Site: brandenburg
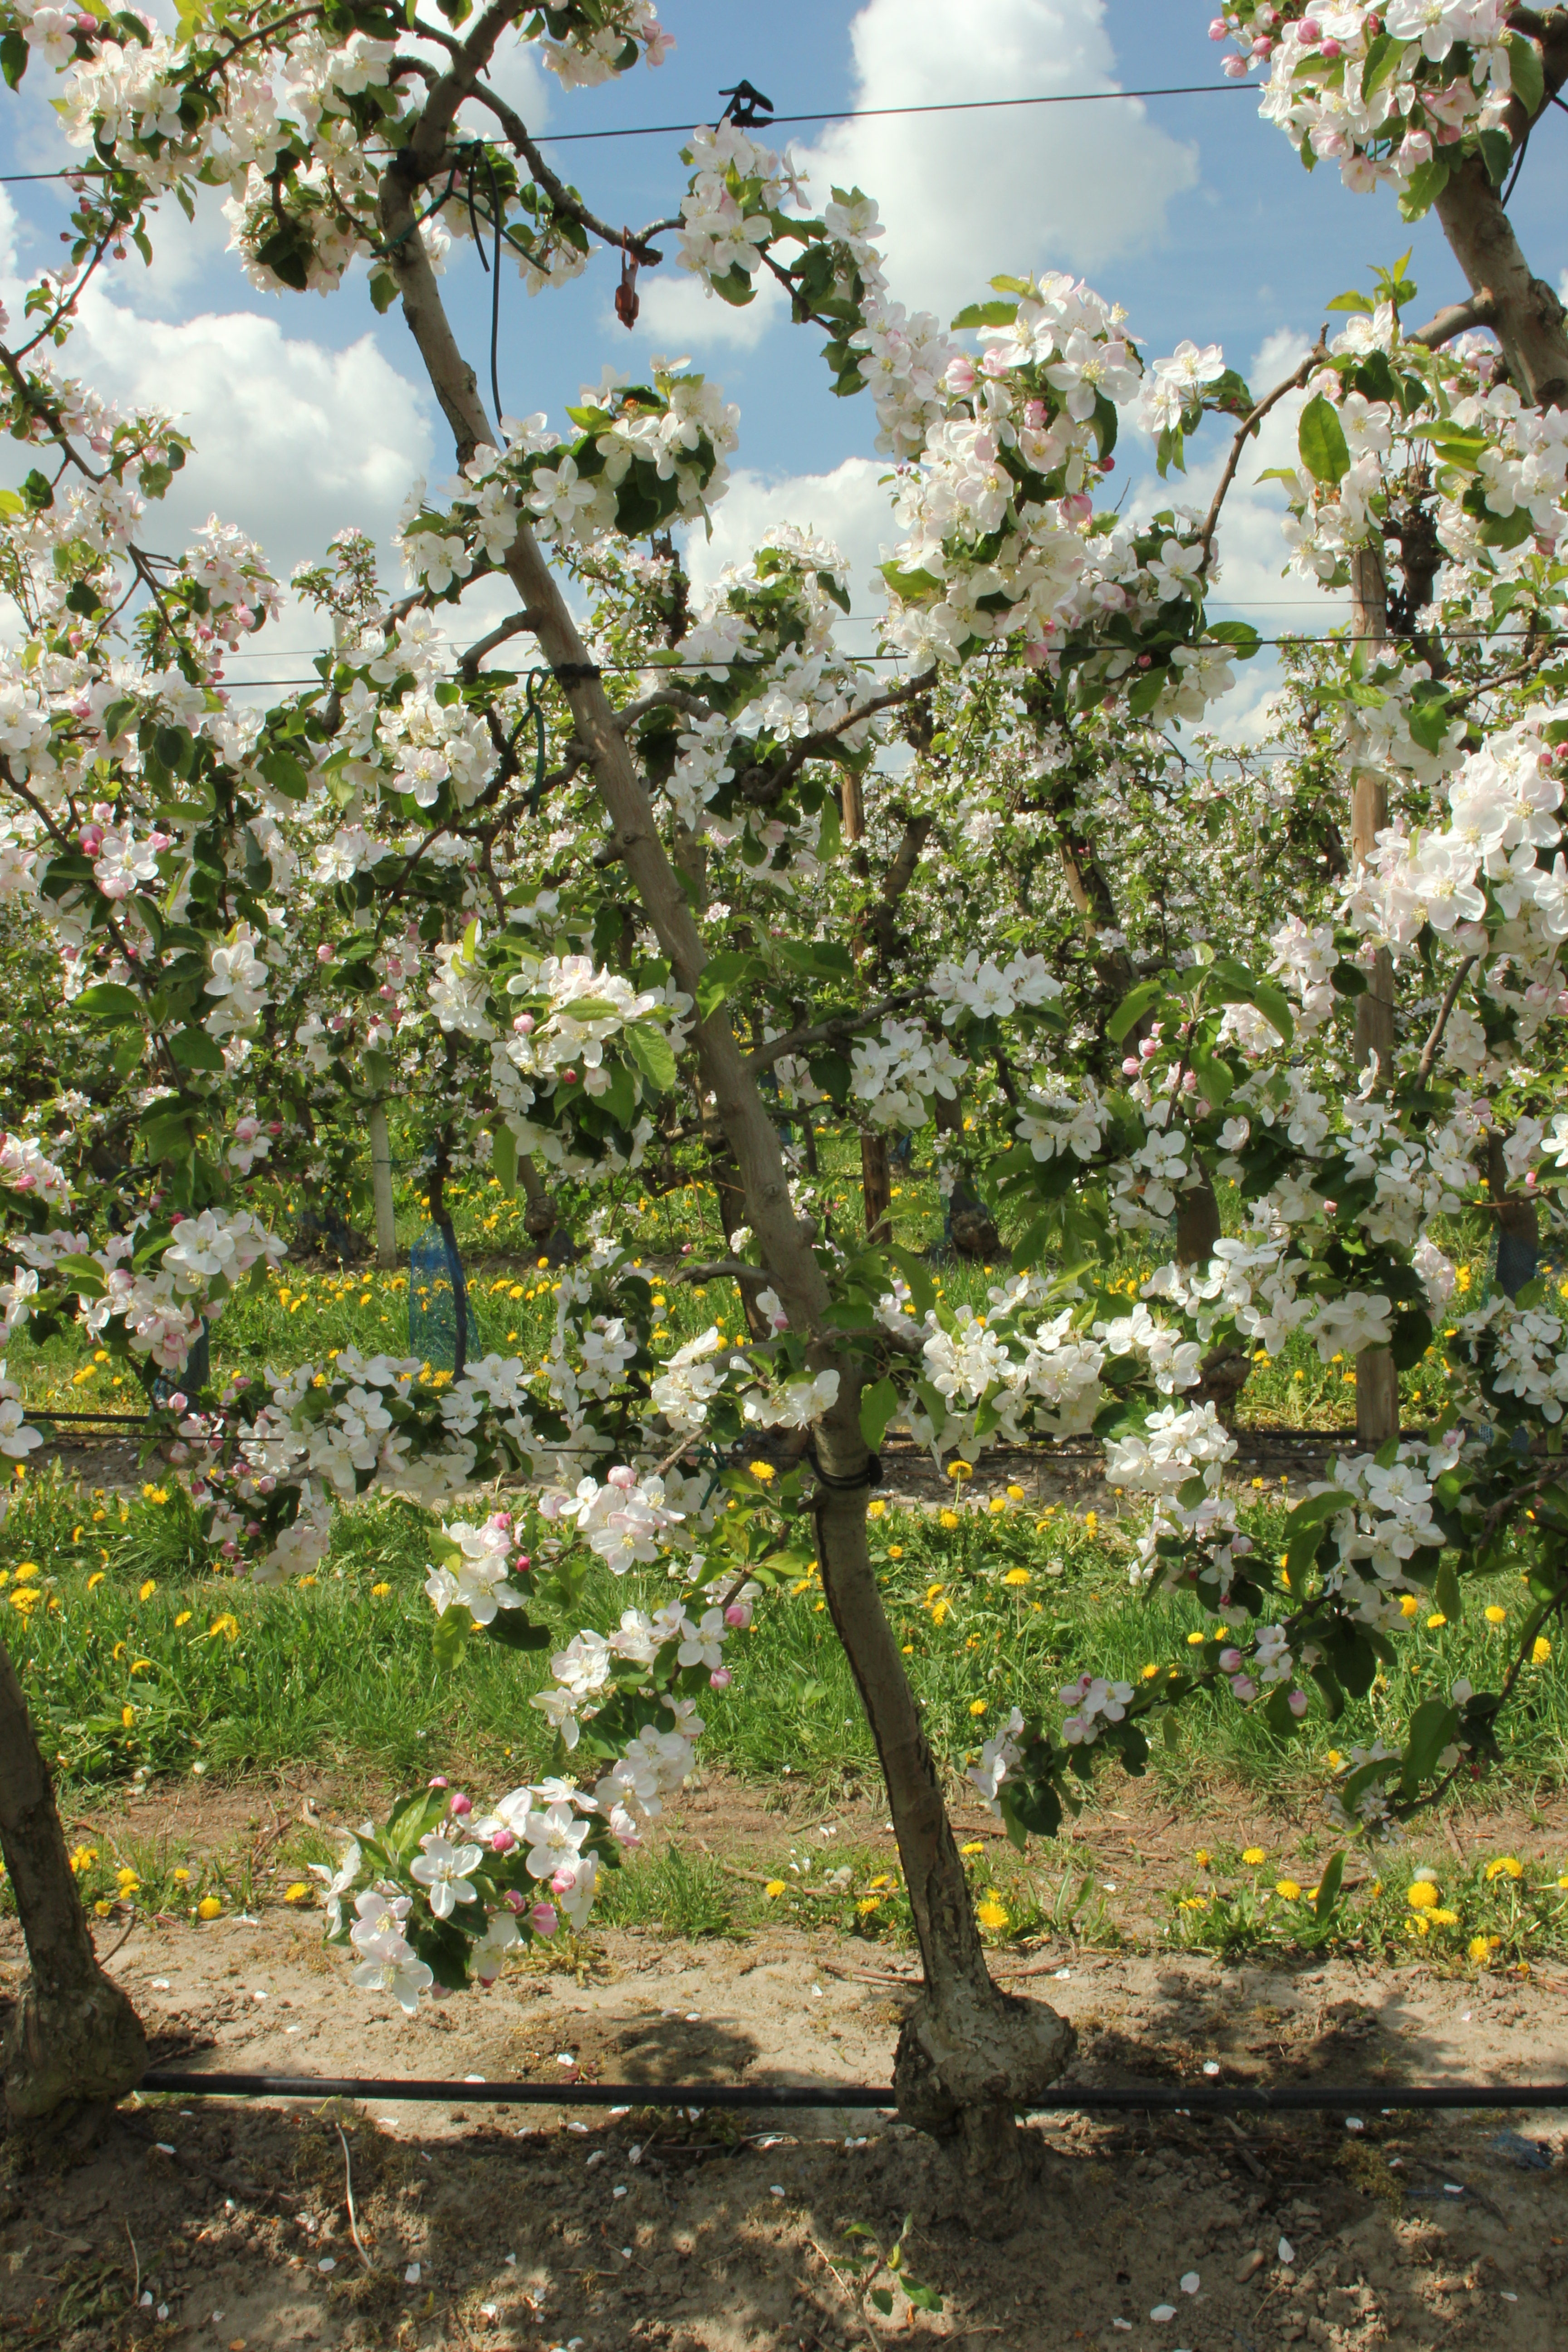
Growth stage (BBCH 65): Flowering